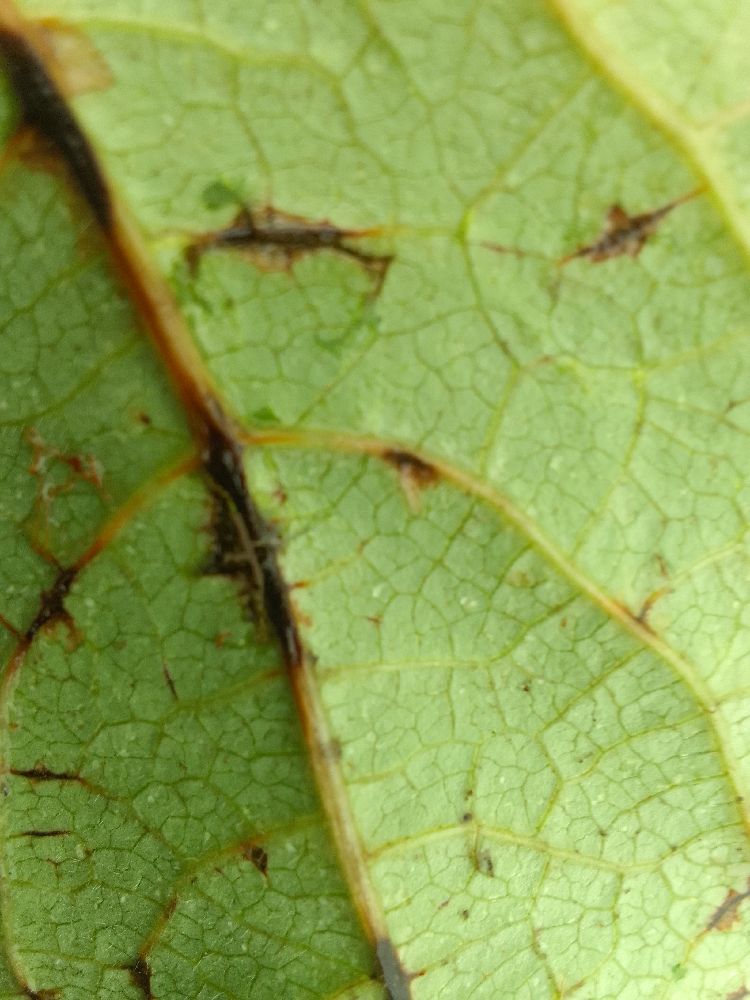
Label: anthracnose